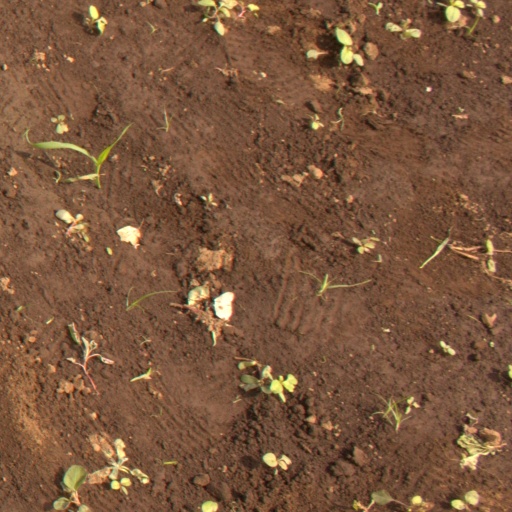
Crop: soybean